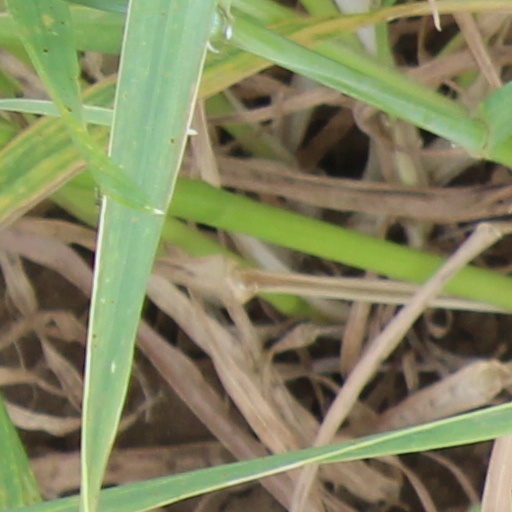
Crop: wheat